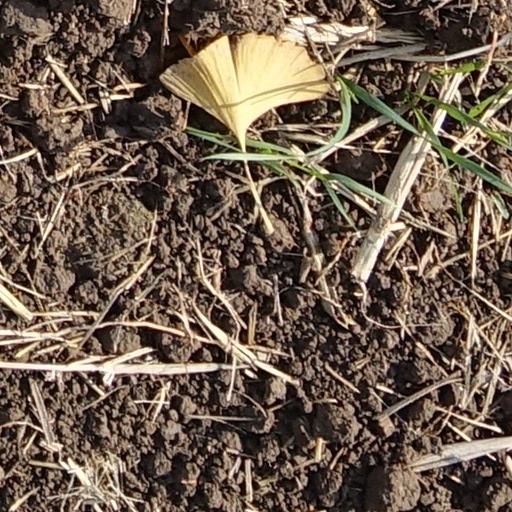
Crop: wheat